2008 Russian presidential election

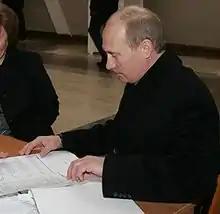
Vladimir Putin voting in the election

During the pre-election debates on the Star TV on February 20, Nikolai Gotsa, a representative of Bogdanov, accused Vladimir Zhirinovsky and his party of lying to and betraying their supporters. He accused them of voting in favor of government initiatives they criticize when in public. Zhirinovsky replied fiercely, insulting Gotsa and calling him a "sick man, a schizoid", "bastard", and punched him when they went off the cameras. Bogdanov and Gotsa launched a legal issue against Zhirinovsky. On February 28, in another debate, Bogdanov claimed he had a personal talk with Zhirinovsky, and that the latter had threatened his life and demanded to withdraw the issue.